Planetes

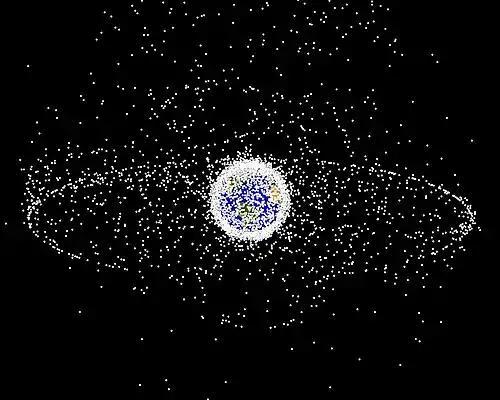
Space debris around Earth, NASA visualization

The story of "Planetes" follows the crew of the "DS-12 "Toy Box"" of the Space Debris Section, a unit of Technora Corporation. Debris Section's purpose is to prevent the damage or destruction of satellites, space stations and spacecraft from collision with space debris in Earth's and the Moon's orbits. They use a number of methods to dispose of the debris (mainly by burning it via atmospheric reentry or through salvage), accomplished through the use of EVA suits. On a routine debris collection run, Yuri Mihairokov finds a compass, the only keepsake of his deceased wife, and is rescued by Hachirota "Hachimaki" Hoshino. Pilot Fee Carmichael stops the terrorist plan by ramming the "Toy Box" into the satellite and knocking it off course, sacrificing the "Toy Box" in the process. Hachimaki, Yuri, and Fee return to Earth, where Yuri stays with Hachimaki's family. On their return, Hachmaki is diagnosed with Deep Space Disorder, a mental disorder that can cripple an EVA astronaut. Yuri and Fee take Hachimaki to a space engine manufacturing facility and show him the Tandem Mirror Engine, which will be installed in the "Von Braun" for the Jupiter Exploration Mission. Seeing this, Hachimaki resolves to join the Mission and gets over his Deep Space Disorder.